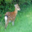
Label: deer